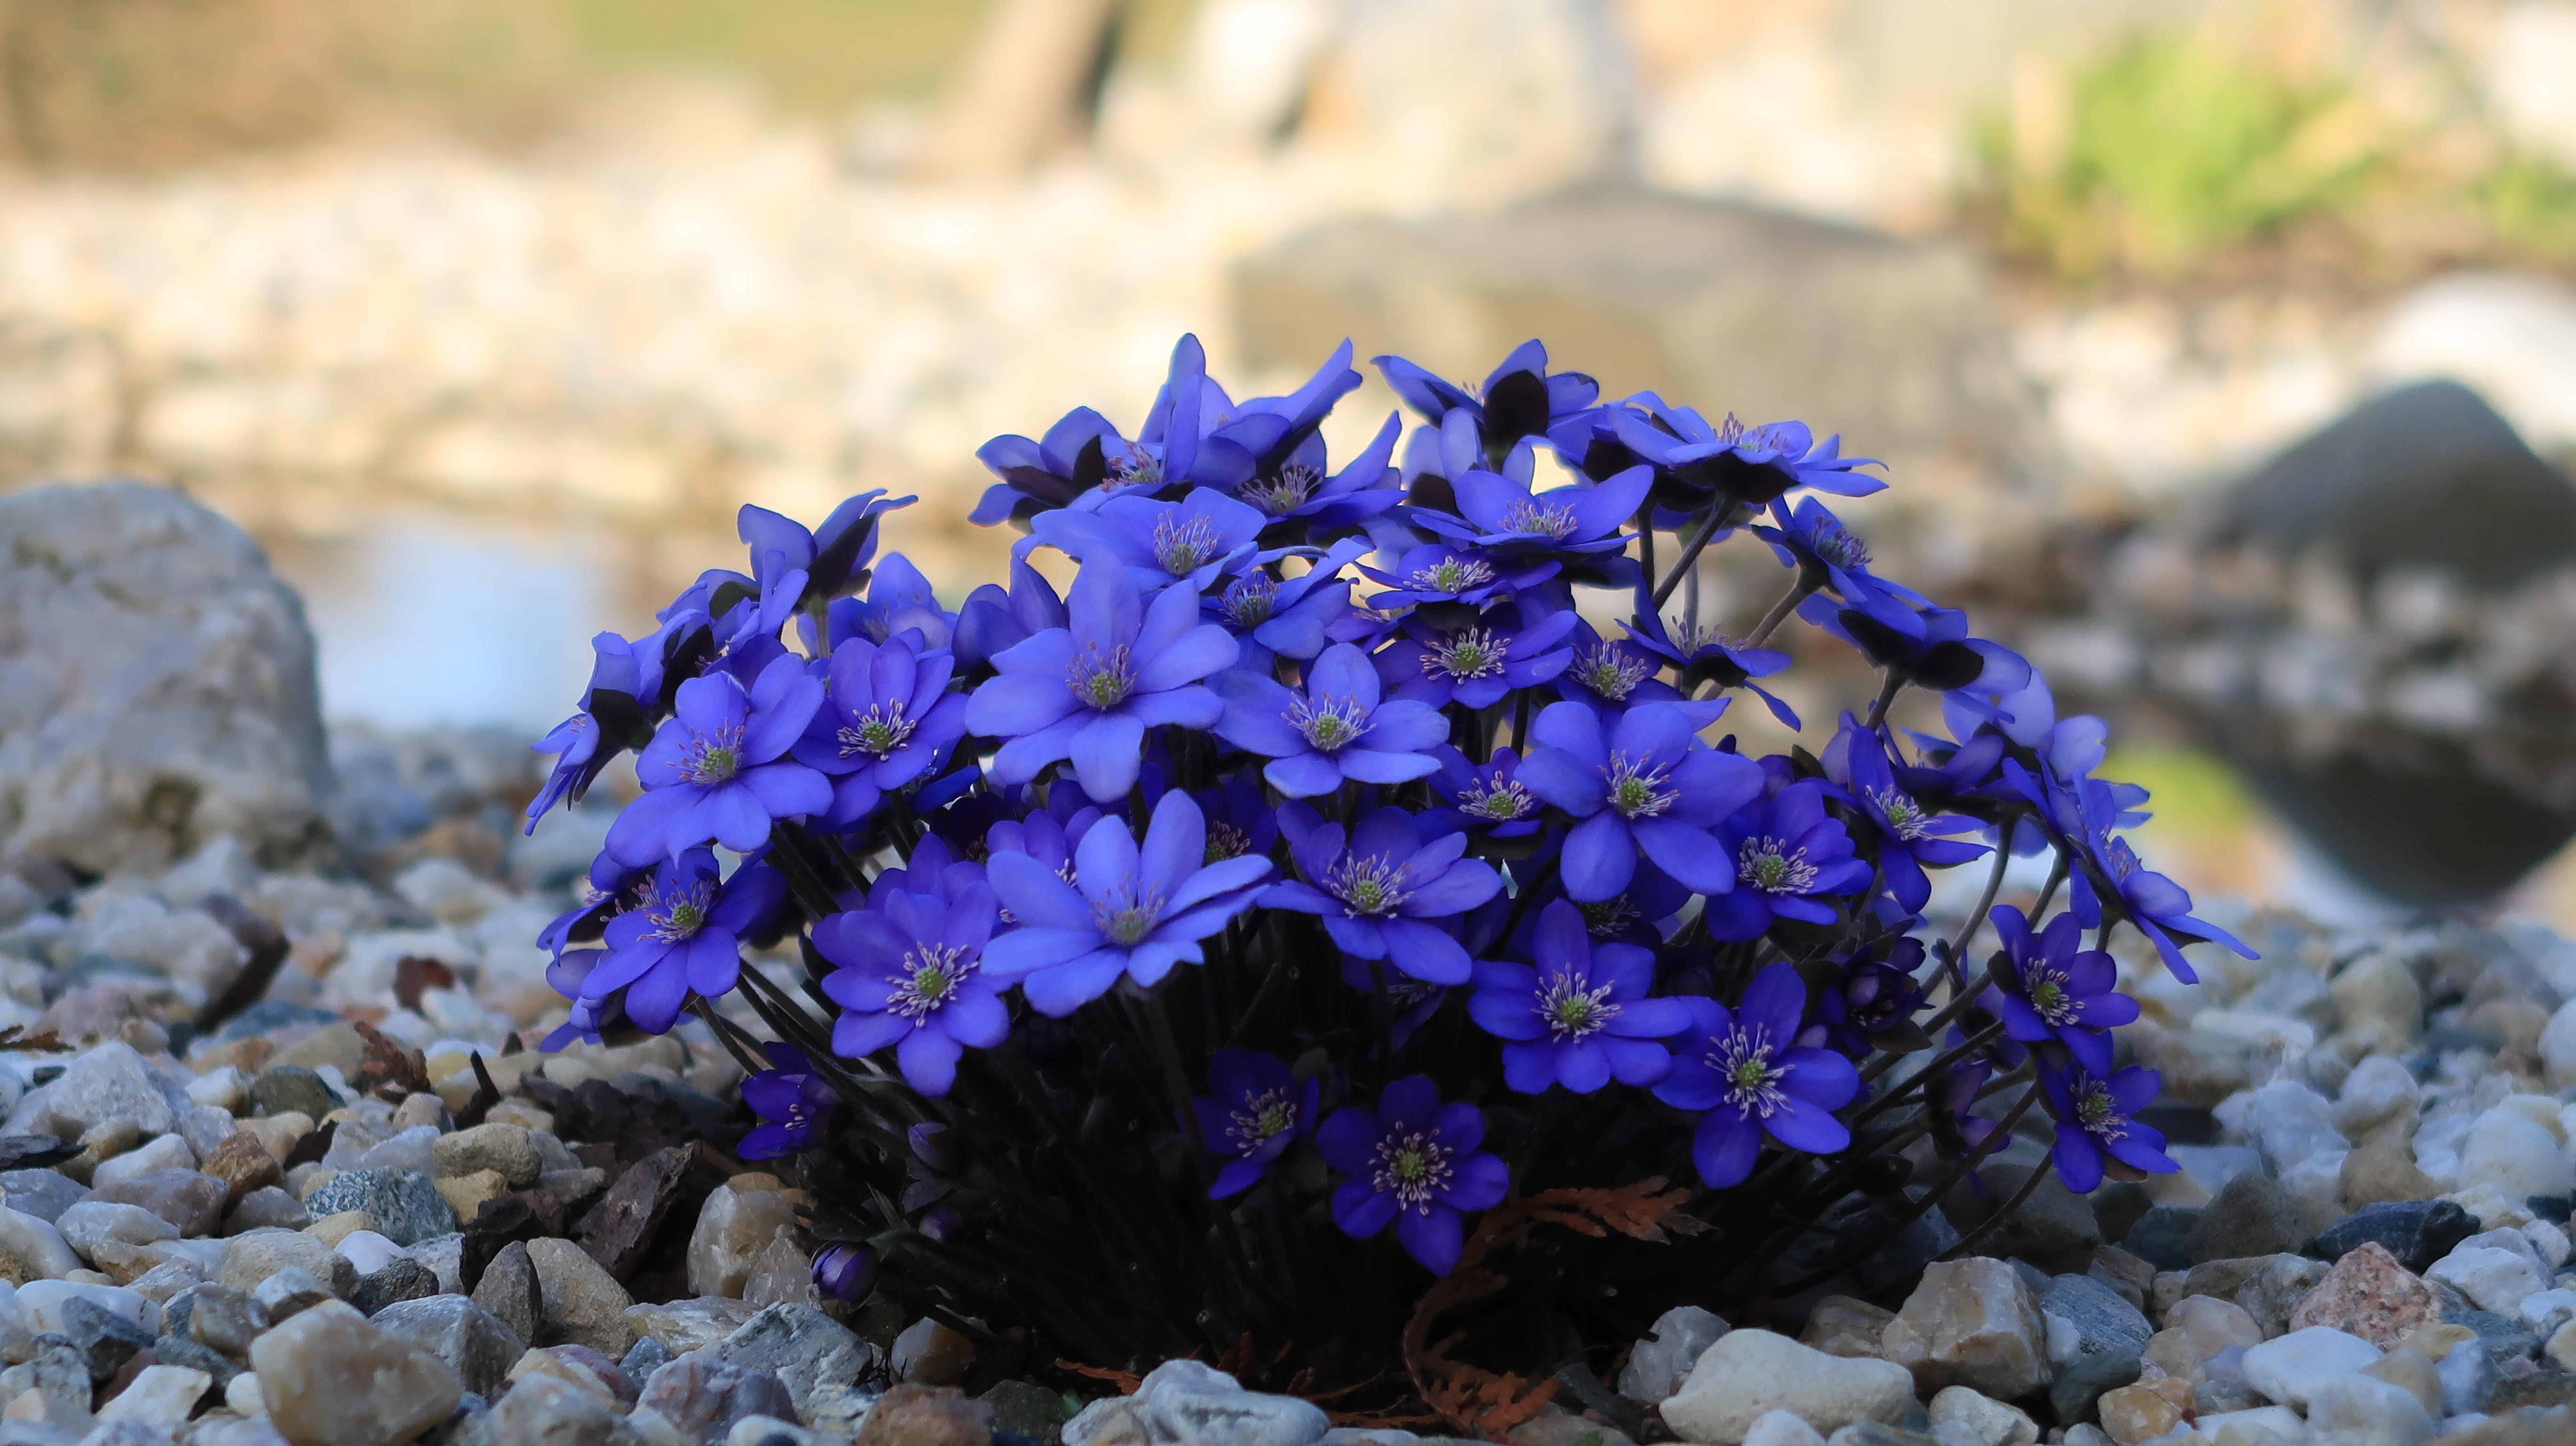
flower, flowering plant, alpine forget me not, blue, plant, violet, petal, purple, spring, viola, groundcover, violet family, bellflower, wildflower, bellflower family, borage family, lobelia, gentiana, gentian family, aubretia